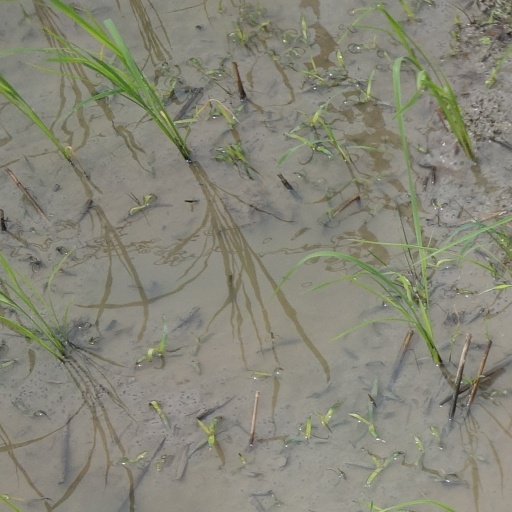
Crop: rice